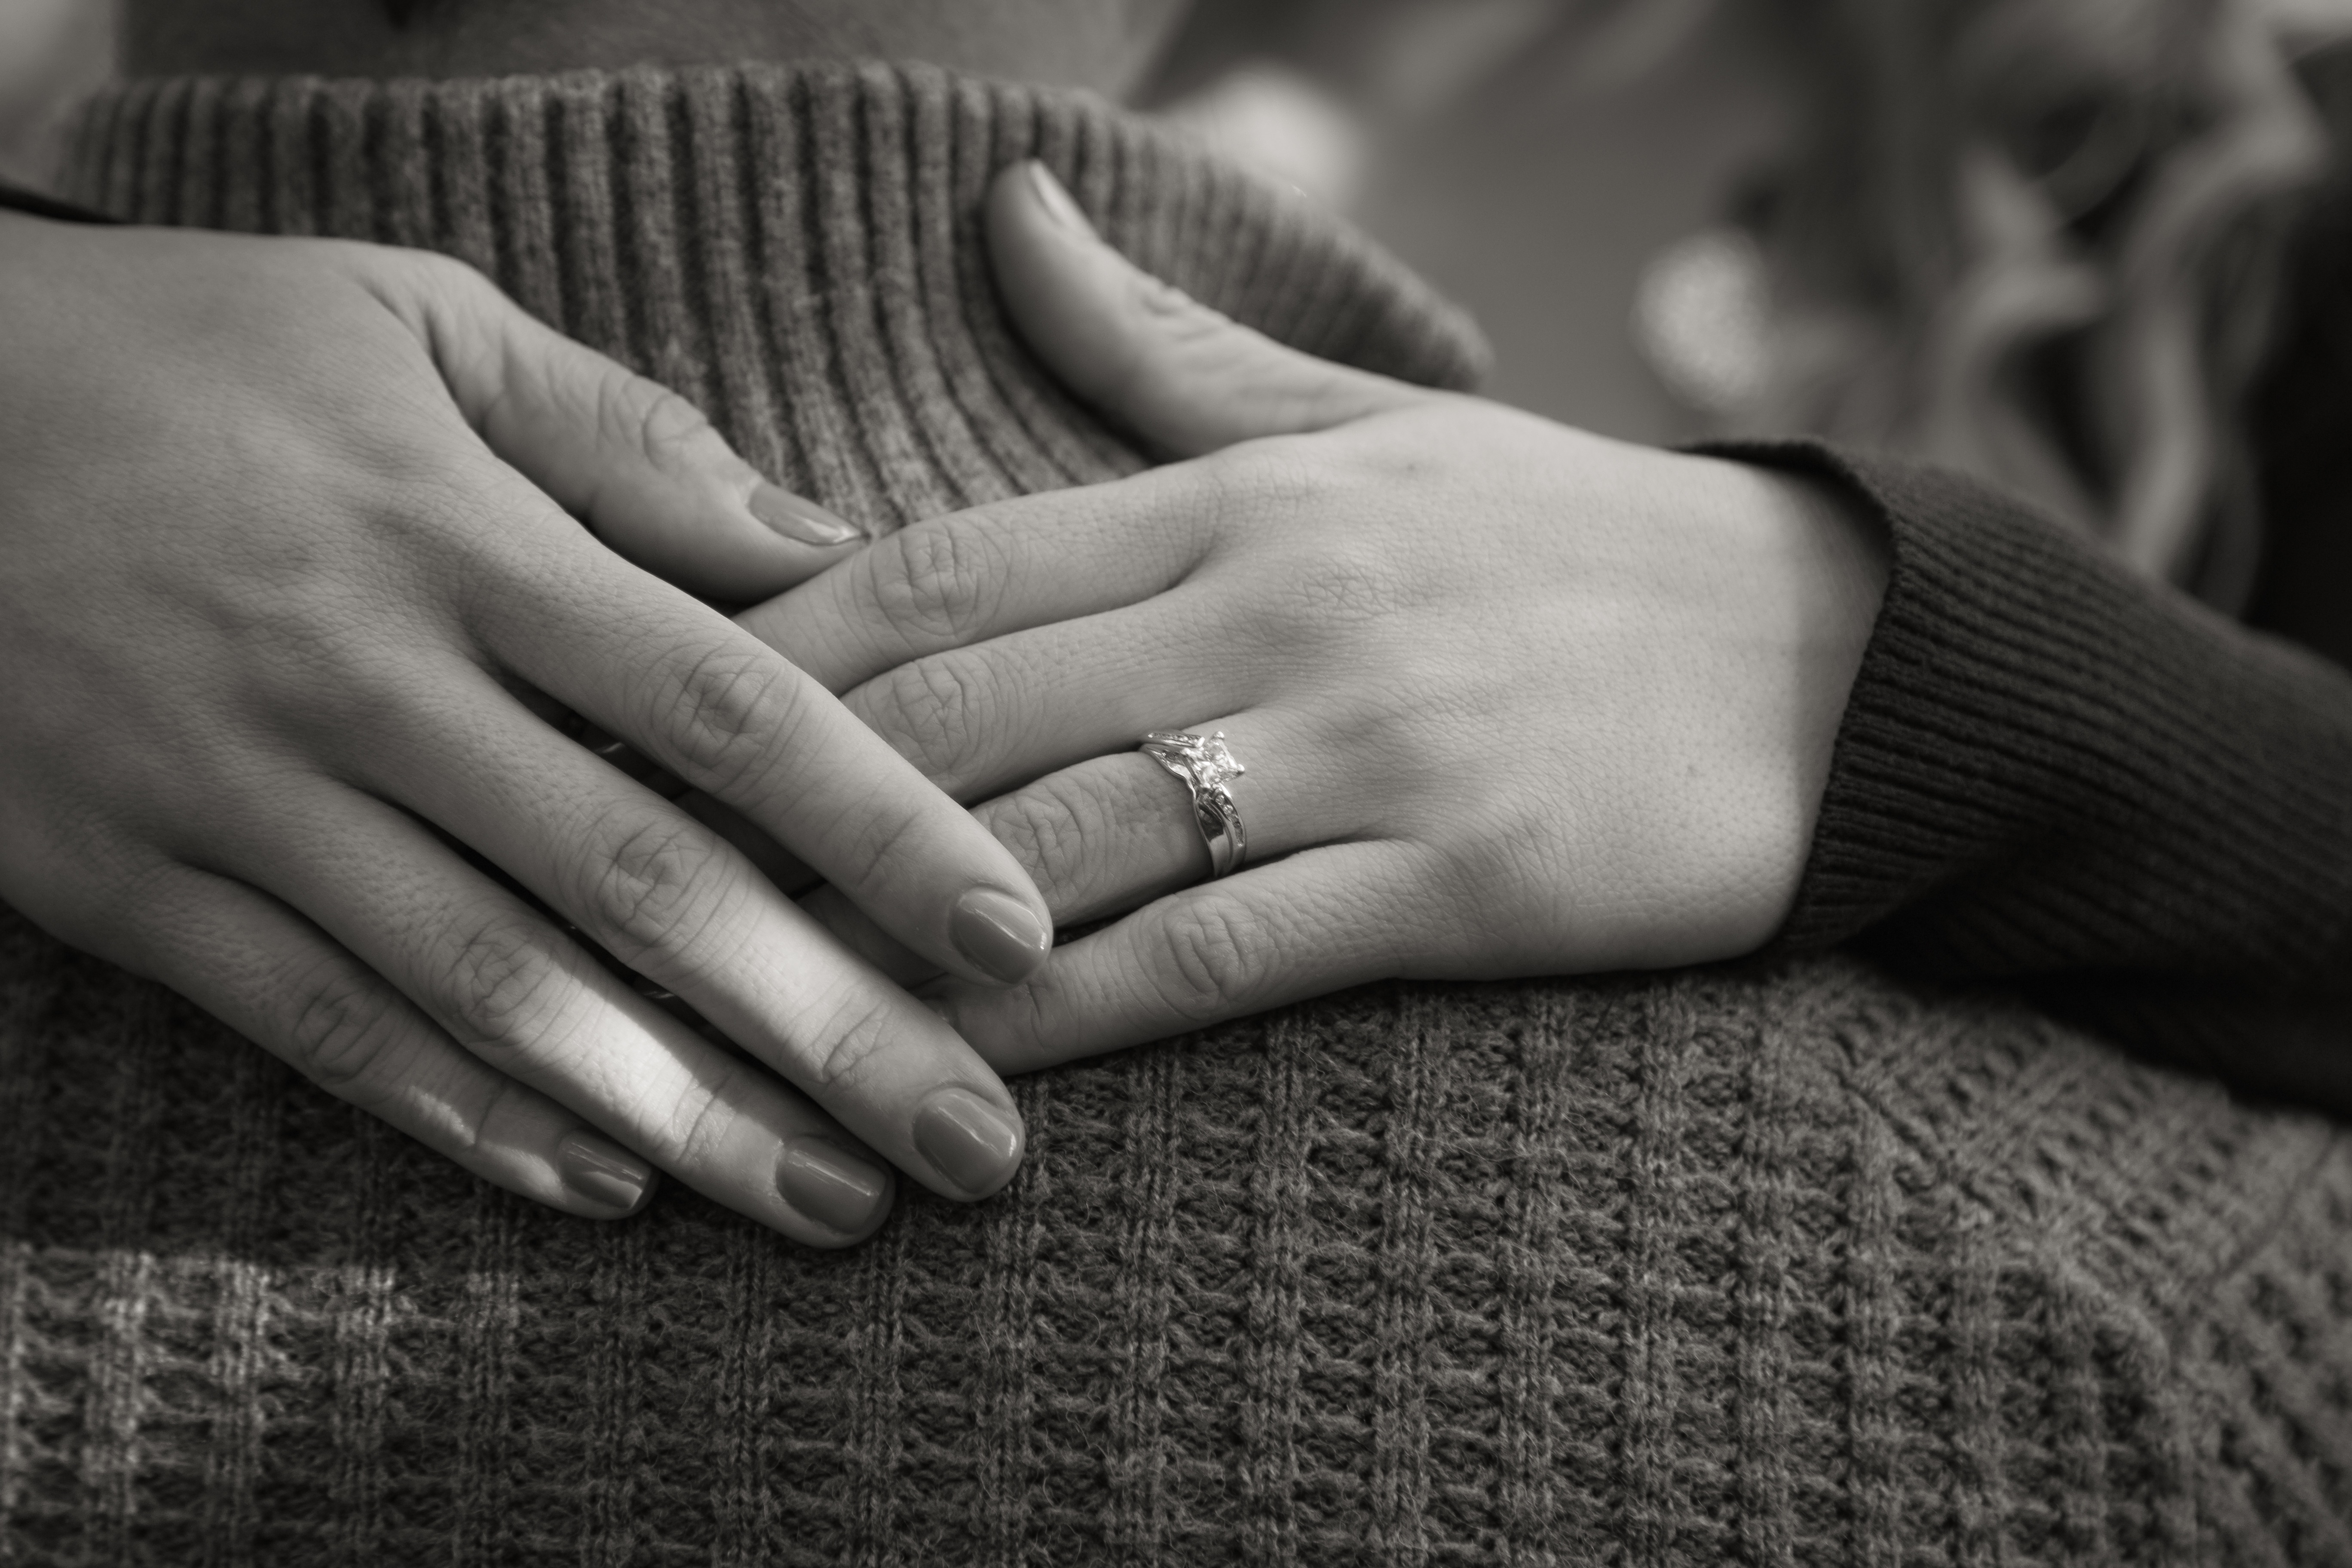
hand, black and white, white, photography, ring, leg, finger, black, monochrome, arm, close up, emotion, interaction, sense, monochrome photography, fashion accessory